Avenged (2013 South African film)

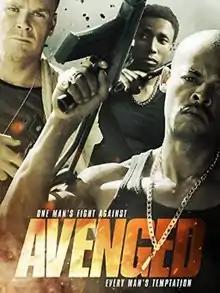
Film poster

Avenged (originally titled iNumber Number) is a 2013 South African action film written and directed by Donovan Marsh. It was screened in the Contemporary World Cinema section at the 2013 Toronto International Film Festival.